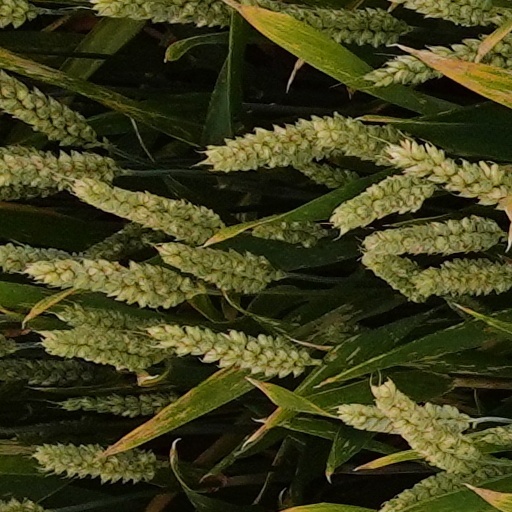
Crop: wheat